History of Newcastle United F.C.

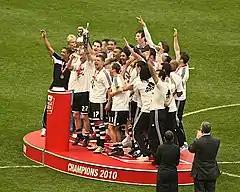
Newcastle players celebrate the club's promotion in 2010.

Caretaker manager Glenn Roeder was issued the role of temporary first-team manager, seeing his first game against Portsmouth secure Alan Shearer's 201st goal for Newcastle United, becoming the club's all-time highest-scoring player. Roeder guided Newcastle from 15th to seventh place securing 32 league points from a possible 45 by the end of 2005–06, as well as securing a place in the UEFA Intertoto Cup and was given a two-year contract by chairman Freddy Shepherd. His appointment caused controversy, as at the time he did not hold the necessary UEFA Pro Licence to manage in the UEFA leagues and cup tournaments His role, however, was approved by UEFA who acknowledged that Roeder's diagnosis with a brain tumour in 2003 prevented him from developing his career, whilst Chairman Freddy Shepherd also fulfilled UEFA's request that he gain backing from all 19 other Premier League clubs to appoint him as manager. Alan Shearer retired at the end of the 2005–06 season scoring a record 206 goals.